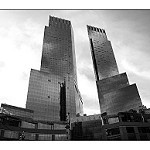
Scene: Outdoor